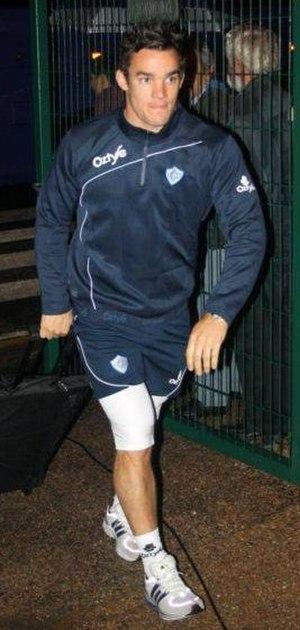
Max Evans du club de rugby à XV Castres olympique.
Maxwell Brian Evans dit « Max Evans », né le 12 septembre 1983 à Torquay, est un joueur international écossais de rugby à XV évoluant aux postes de centre ou d'ailier. Il a joué dans le Top 14 au sein du club du Castres olympique. Il est le frère aîné de l'ancien international écossais Thom Evans.
Le Castres olympique est un club français de rugby à XV situé à Castres, dans le Tarn. Créé en 1906, il évolue actuellement en Top 14.